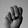
ASL letter: M